Robin Wagner (cyclist)

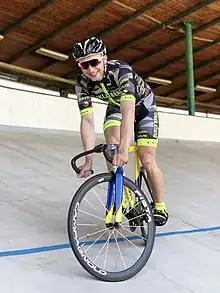
Wagner at his home Brno Velodrome

Robin Wagner (born 8 February 1993) is a Czech professional racing cyclist. He rode at the 2015 UCI Track Cycling World Championships.